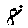
Label: 8